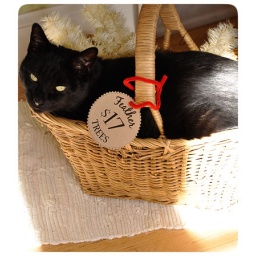
Johanna Parker's black cat Jack nests in a basket of feather trees for sale